Interwar period

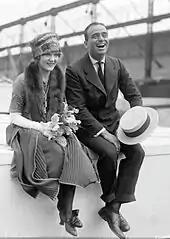
Actors Douglas Fairbanks and Mary Pickford in 1920

The Roaring Twenties highlighted novel and highly visible social and cultural trends and innovations. These trends, made possible by sustained economic prosperity, were most visible in major cities like New York City, Chicago, Paris, Berlin, and London. The Jazz Age began and Art Deco peaked. For women, knee-length skirts and dresses became socially acceptable, as did bobbed hair with a Marcel wave. The young women who pioneered these trends were called "flappers". Not all was new: "normalcy" returned to politics in the wake of hyper-emotional wartime passions in the United States, France, and Germany. The leftist revolutions in Finland, Poland, Germany, Austria, Hungary, and Spain were defeated by conservatives, but succeeded in Russia, which became the base for Soviet communism and Marxism–Leninism. In Italy, the National Fascist Party came to power under Benito Mussolini after threatening a March on Rome in 1922.